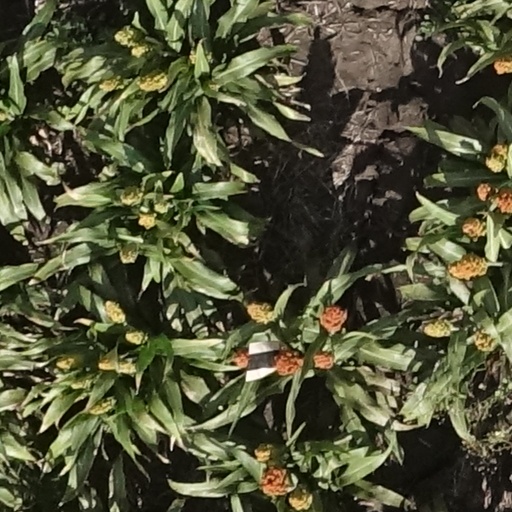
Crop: sorghum